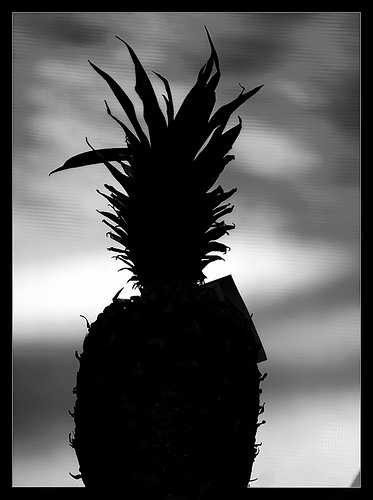
Label: Pineapple